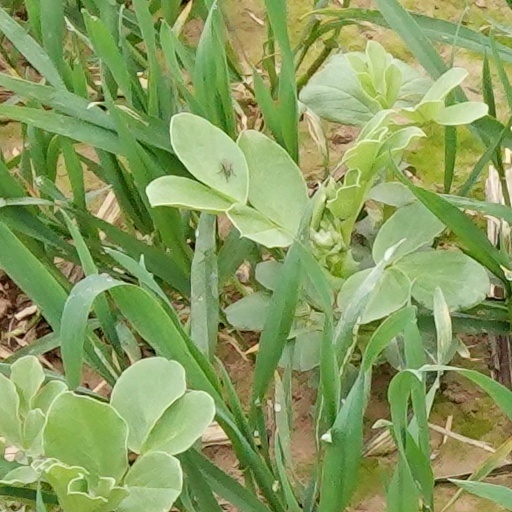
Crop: wheat